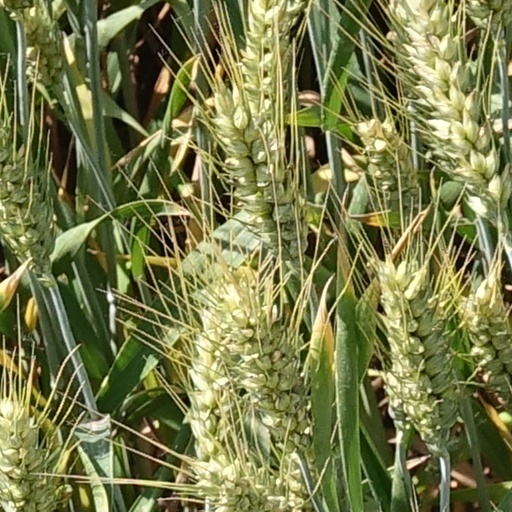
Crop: wheat